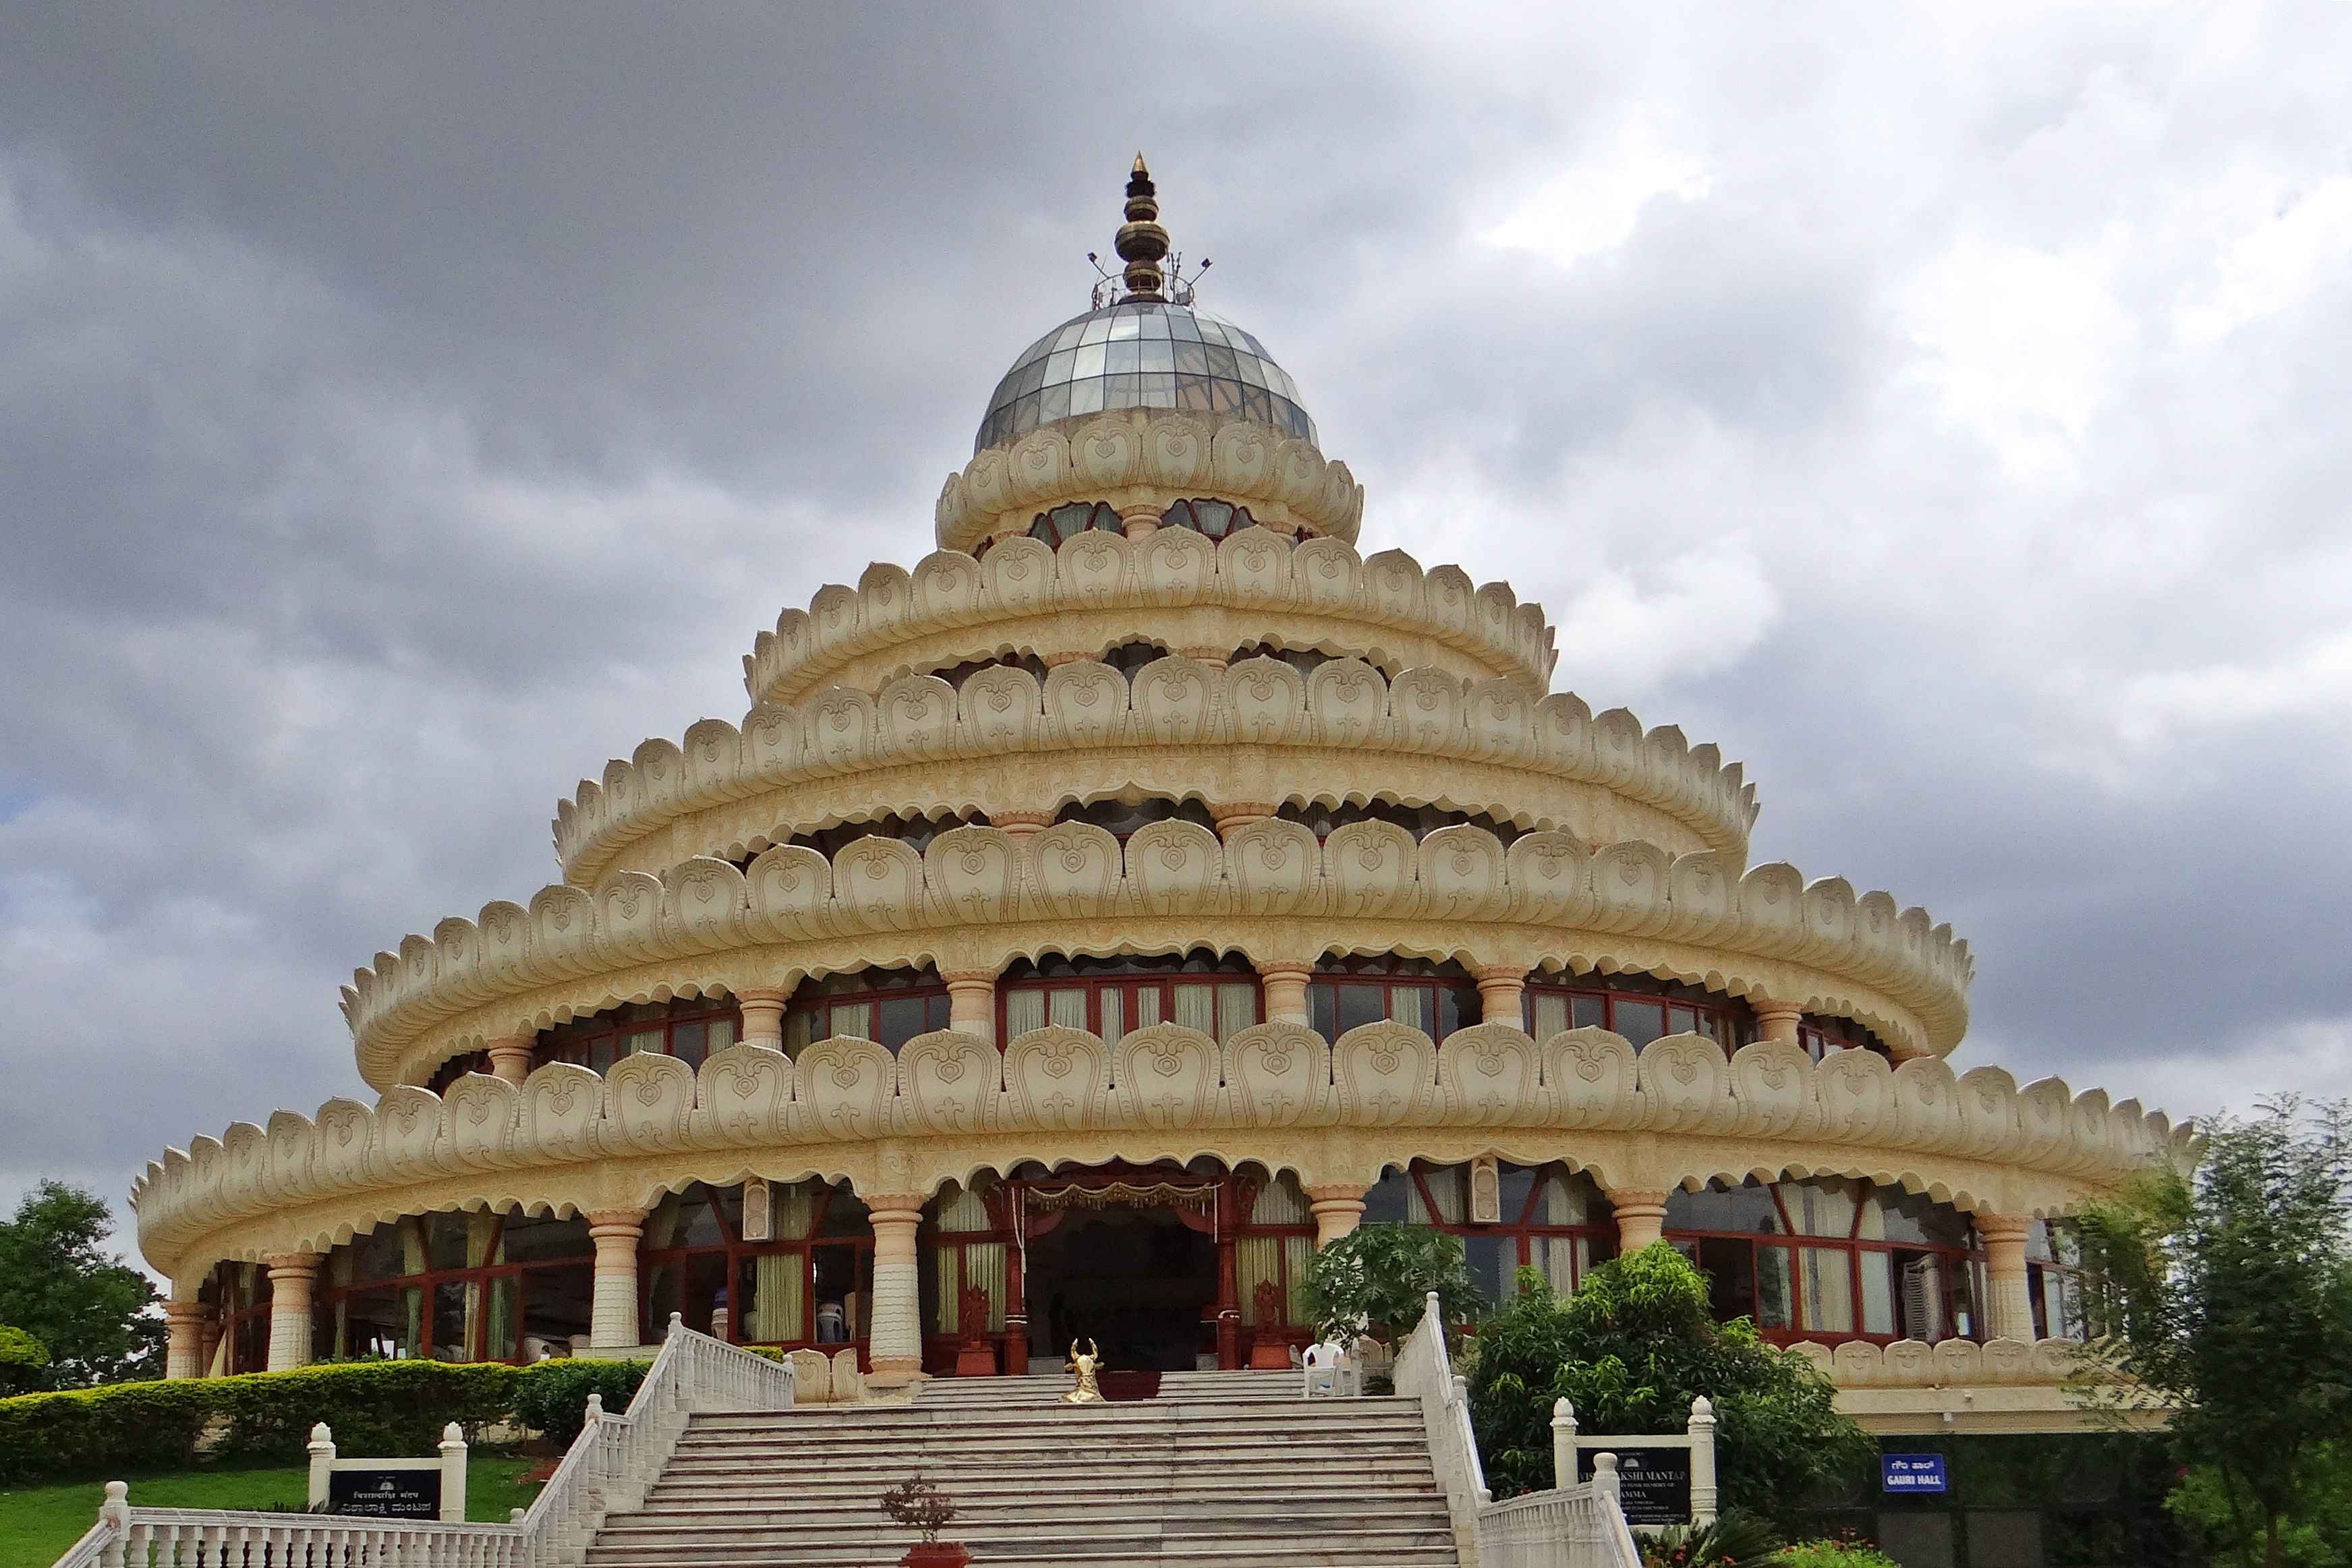
building, palace, tower, landmark, place of worship, temple, yoga, india, bangalore, chinese architecture, pagoda, spirituality, karnataka, hindu temple, historic site, art of living, international center, meditation hall